On the Art of Opera

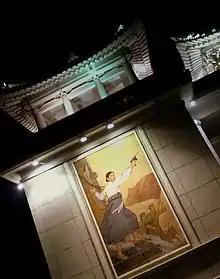
Scene from "Sea of Blood" painted as a mural at the Pyongyang Grand Theatre

According to Merrill Markoe, Kim's main objective is to replace earlier forms of classical opera with an allegedly improved Korean revolutionary opera. Some operas of Western style had been performed in North Korea before the early 1970s. Kim laments that they "failed to cater to the tastes and sentiments of our people [because they were] infected with flunkeyism and dogmatism" and subsequent North Korean accounts have been obliged to echo his sentiments.